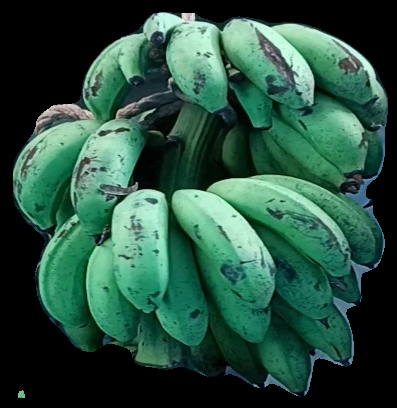
Variety: rasbale
Grade: grade2